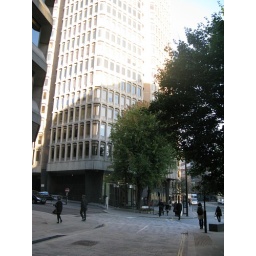
This is the office building where I will be doing some of the work during the 2 months in London.